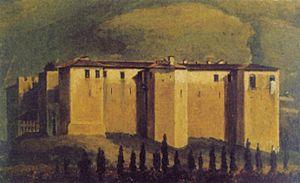
Le château de l'Empereur est un château de style souabe du XIIIᵉ siècle situé à Prato en Toscane.